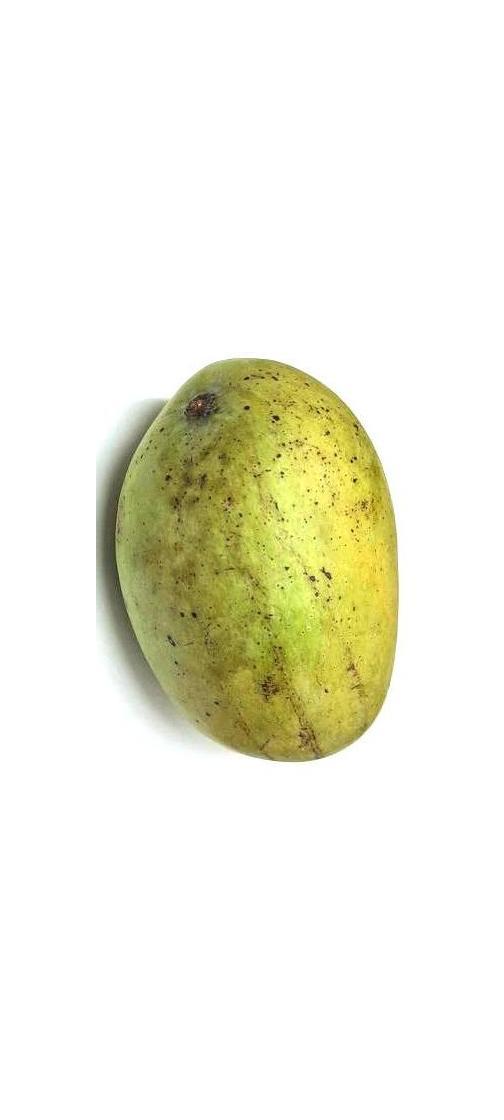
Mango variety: Fazli Shurmai